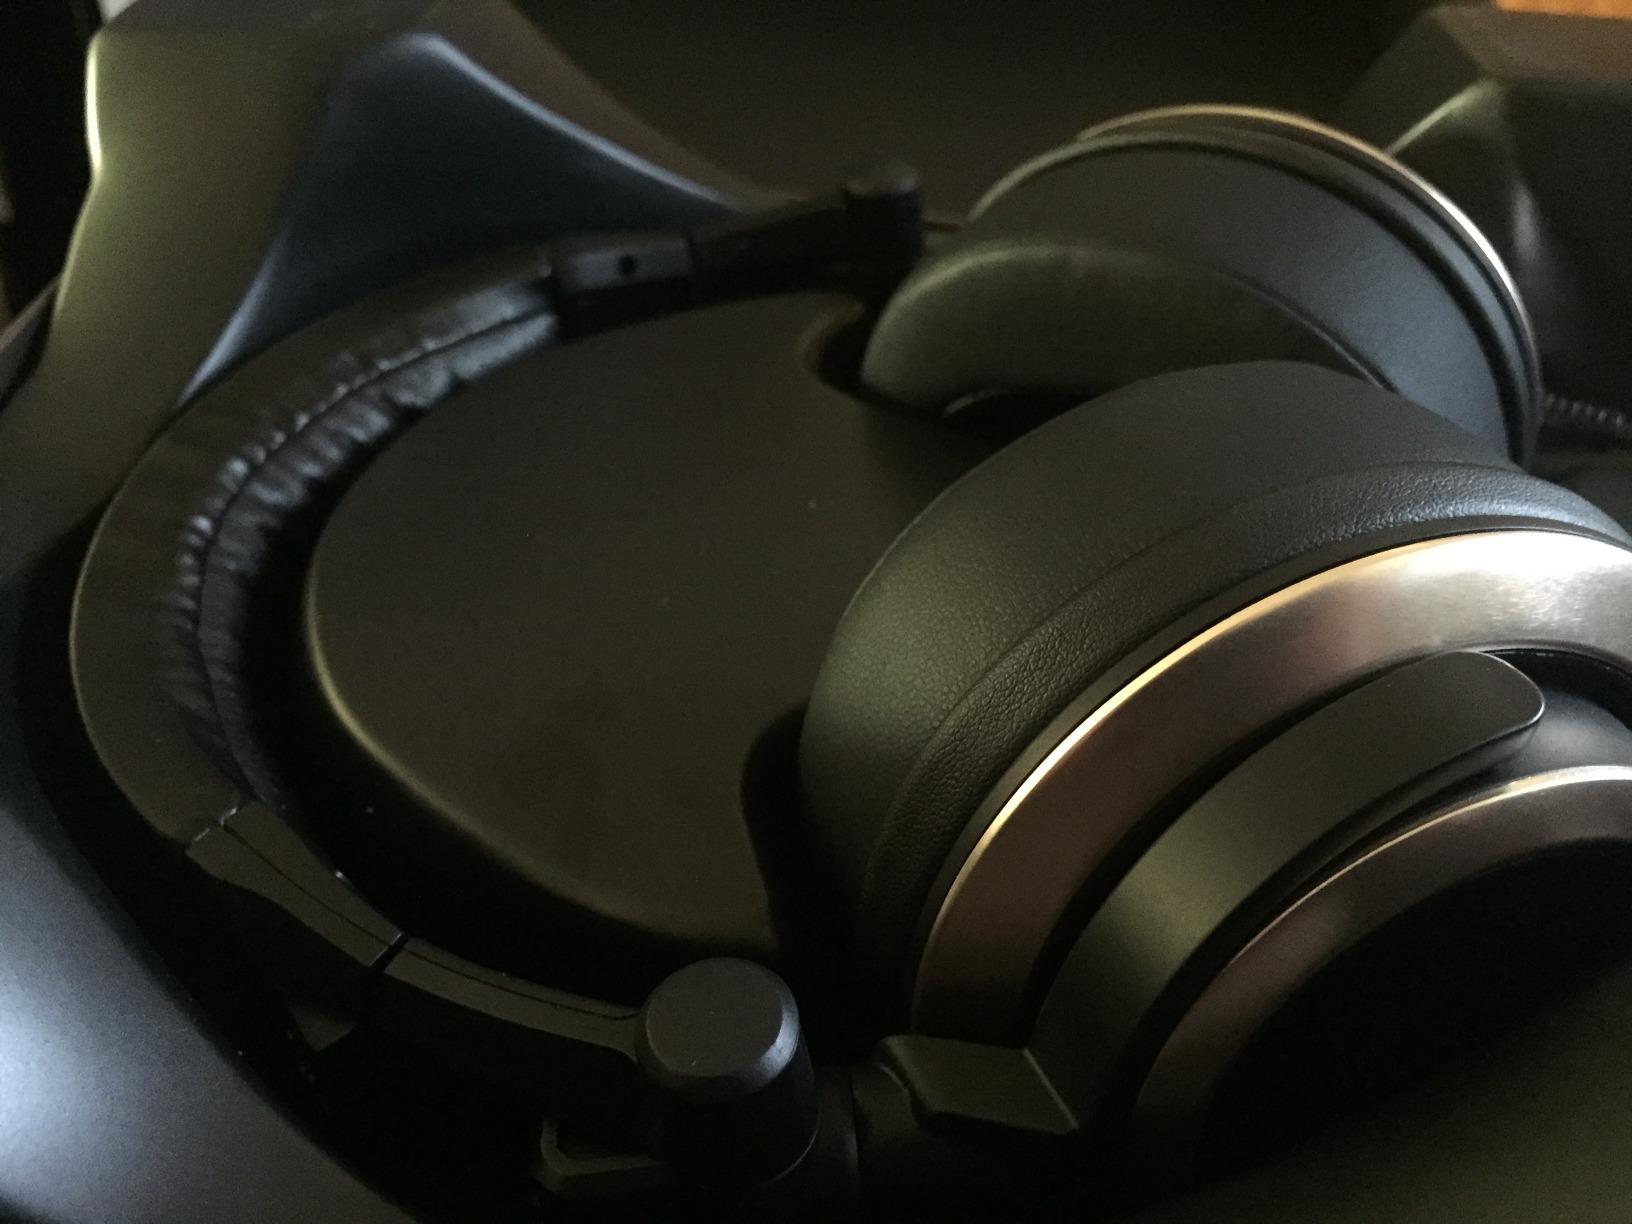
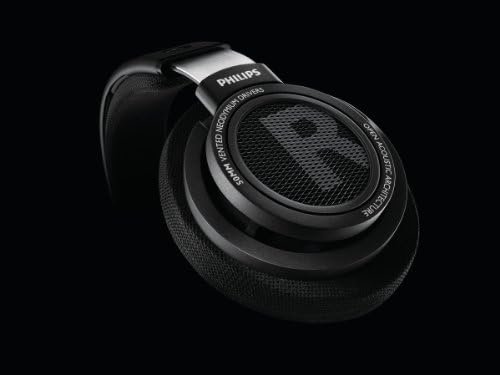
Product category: headphones
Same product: no